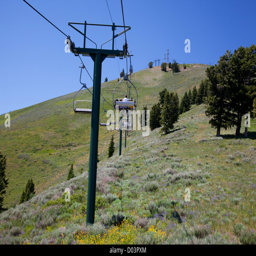
view from western christian holiday